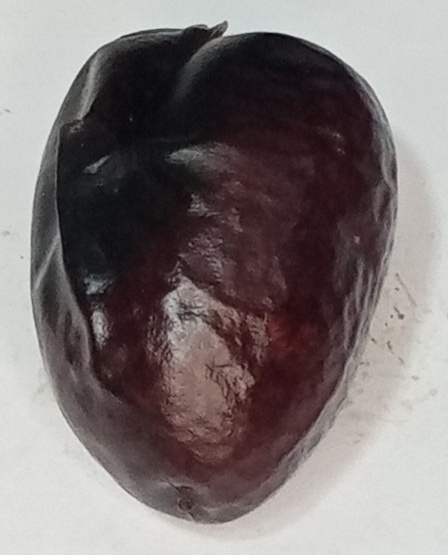
Variety: kupro
Size: large
Grade: grade-3